History of Liverpool

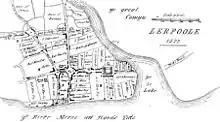
Liverpool in 1572

Although a small motte and bailey castle had earlier been built at West Derby, the origins of the city of Liverpool are usually dated from 28 August 1207, when letters patent were issued by King John advertising the establishment of a new borough, "Livpul", and inviting settlers to come and take up holdings there. It is thought that the King wanted a port in the district that was free from the control of the Earl of Chester. Initially it served as a dispatch point for troops sent to Ireland, soon after the building around 1235 of Liverpool Castle, which was removed in 1726. St Nicholas Church was built by 1257, originally as a chapel within the parish of Walton-on-the-Hill. In the 13th century Liverpool as an area consisted of just seven streets.